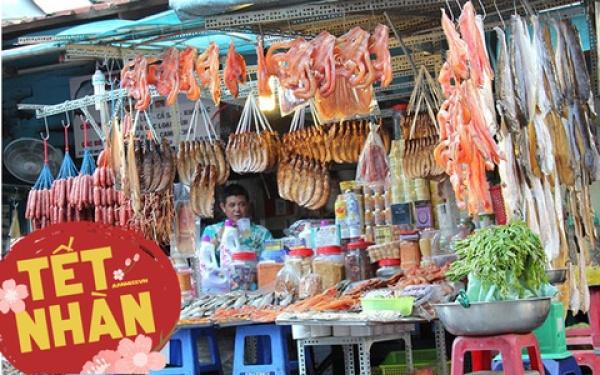
nhiều loại thịt đang được trưng bày ở trong quầy hàng này